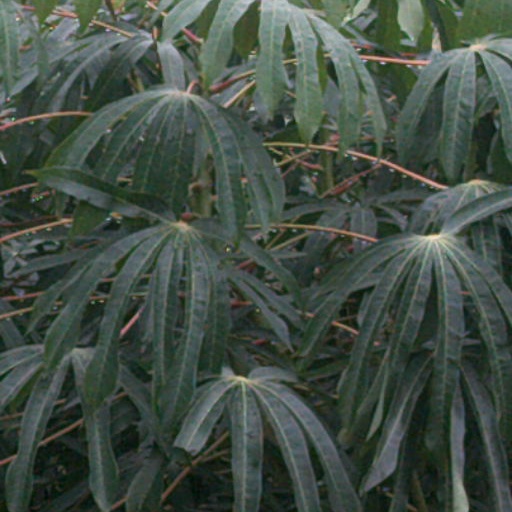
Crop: cassava